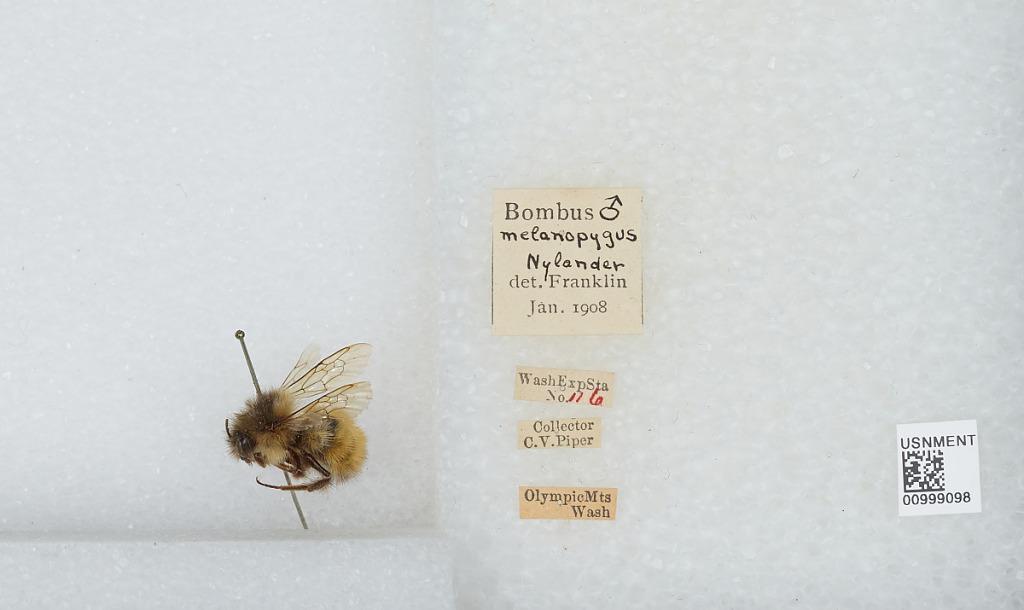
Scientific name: Bombus (Pyrobombus) melanopygus Nylander
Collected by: C. Piper
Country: United States
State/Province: Washington
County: Jefferson
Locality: Olympic Mountains
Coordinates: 47.7889, -123.656
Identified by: Franklin